List of 90210 characters

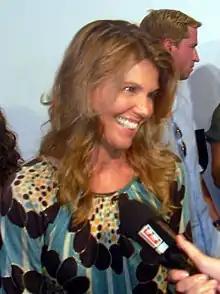
Lori Loughlin portrays Debbie Wilson.

Played by Lori Loughlin in seasons one to three, Debbie Wilson is the ex-wife of Harry Wilson and mother of Annie and Dixon Wilson, who works as a fashion photographer. She has a good relationship with her children, but clashes with her ex-mother-in-law Tabitha. She feels her and Harry's positions as the parents are threatened because they live in Tabitha's house, a feeling which is exasperated when Tabitha contradicts Debbie's wishes in raising her children. Debbie dislikes Tracy Clark, who had a son with Harry 25 years prior to the time of the series' premiere, and who, more recently, kissed Harry. She rushes to the hospital with Harry and Kelly because Adrianna is in labor. Harry sneaks some brownies from the prom party and they share them. Later, it is revealed that they were pot brownies, and they both become intoxicated on them. She sees a connection between Kelly and Harry and is suddenly concerned when she tells Harry. He tells her that it's nothing and it's just because of the pot brownies that makes her paranoid. She tells Kelly with a laugh about how she thinks Kelly has a crush on Harry, but Kelly tries to tell her different with resistance. After much tension between her and Kelly through season two, they make amends and attend yoga class together in a bid for Debbie to set Kelly up, but it seems that he is more interested in Debbie, as the scene ends with an awkward silence between Debbie and Kelly. She shares a kiss with her yoga instructor and it begins more problems between her and Harry. She later finds out that Dixon broke into the school as Harry was covering for him. In the season 2 finale, Harry gets fired for covering up for Dixon and Debbie asks Harry if he still loves her. The scene ends with an awkward silence between them as Harry doesn't answer.